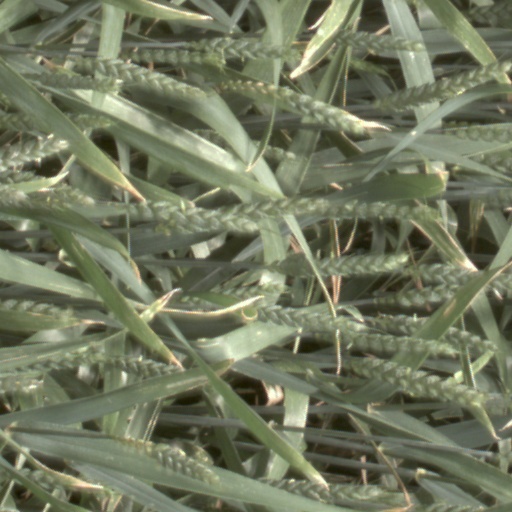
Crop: wheat